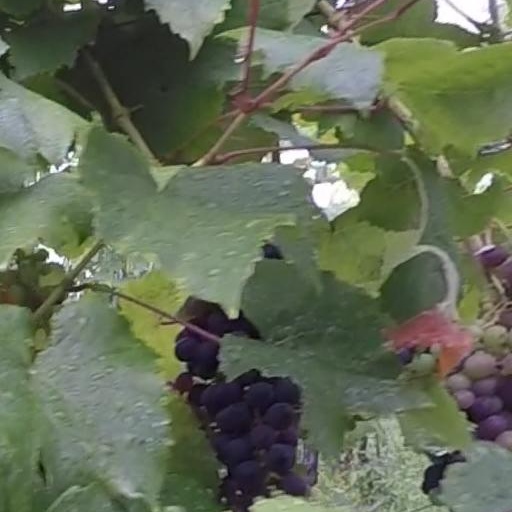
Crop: grape